Battle of the Yarmuk

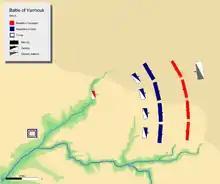
Deployment of troops on the fifth day. Khalid gathered all his cavalry for a decisive flanking charge.

During the four-day offence of Vahan, his troops had failed to achieve any breakthrough and had suffered heavy casualties, especially during the mobile guard's flanking counterattacks. Early on 19 August, the fifth day of the battle, Vahan sent an emissary to the Muslim camp for a truce for the next few days so that fresh negotiations could be held. He supposedly wanted time to reorganize his demoralized troops, but Khalid deemed victory to be in reach and he declined the offer.